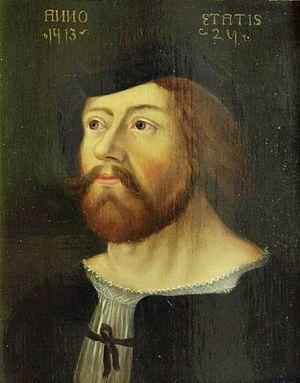
Albrecht von Pfalz-Mosbach fut prince-évêque de Strasbourg de 1478 à 1506 sous le règne des empereurs Frédéric III et Maxilmilien Iᵉʳ, les pontificats de Sixte IV à Jules II. Il fut assisté d'un évêque auxiliaire, le dominicain Jean Ortwin, évêque titulaire in partibus infidelium de Mathones, et son supérieur hiérarchique était le métropolite de Mayence Thierry d'Isembourg, puis Berthold von Henneberg et enfin Jakob von Liebenstein.
Otto Iᵉʳ de Palatinat-Mosbach, aussi nommé en français Othon Iᵉʳ ou Othon Iᵉʳ de Bavière, fut le comte régnant sur le Palatinat-Mosbach-Neumarkt de 1448 jusqu'en 1461, après avoir régné de 1410 à 1448 sur le seul Palatinat-Mosbach auquel il réunit en 1448 le Palatinat-Neumarkt. Il appartient à la Maison de Wittelsbach, l'une des plus anciennes et des plus puissantes familles du Saint-Empire romain germanique.
Robert de Pfalz-Simmern fut prince-évêque de Strasbourg de 1439 à 1478 et landgrave d'Alsace sous le règne des empereurs Albert II et Frédéric III, les pontificats de Eugène IV à Sixte IV. Il fut assisté d'un évêque auxiliaire, le dominicain Jacques, évêque titulaire in partibus infidelium d'Askalon, et son supérieur hiérarchique était le métropolite de Mayence Dietrich Schenk von Erbach, Thierry d'Isembourg, et finalement Adolphe II de Nassau.